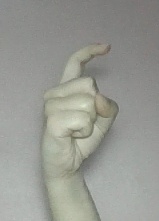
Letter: ra